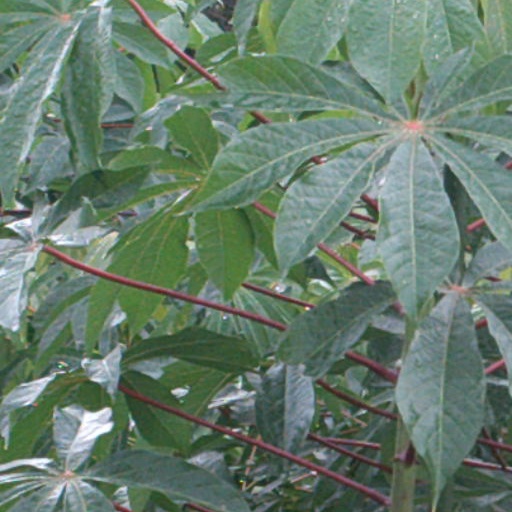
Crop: cassava